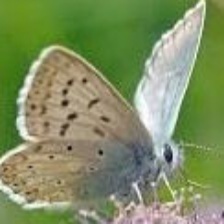
Species: CHALK HILL BLUE
Butterfly family (ImageNet category): lycaenid_butterfly